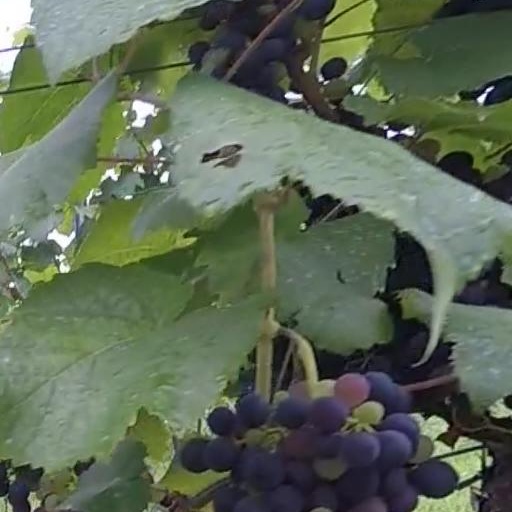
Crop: grape